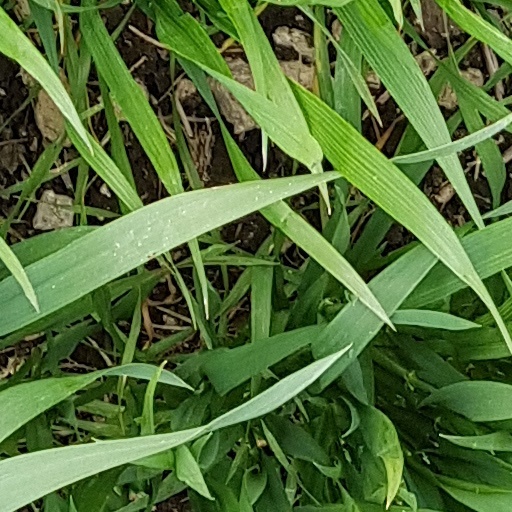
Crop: wheat